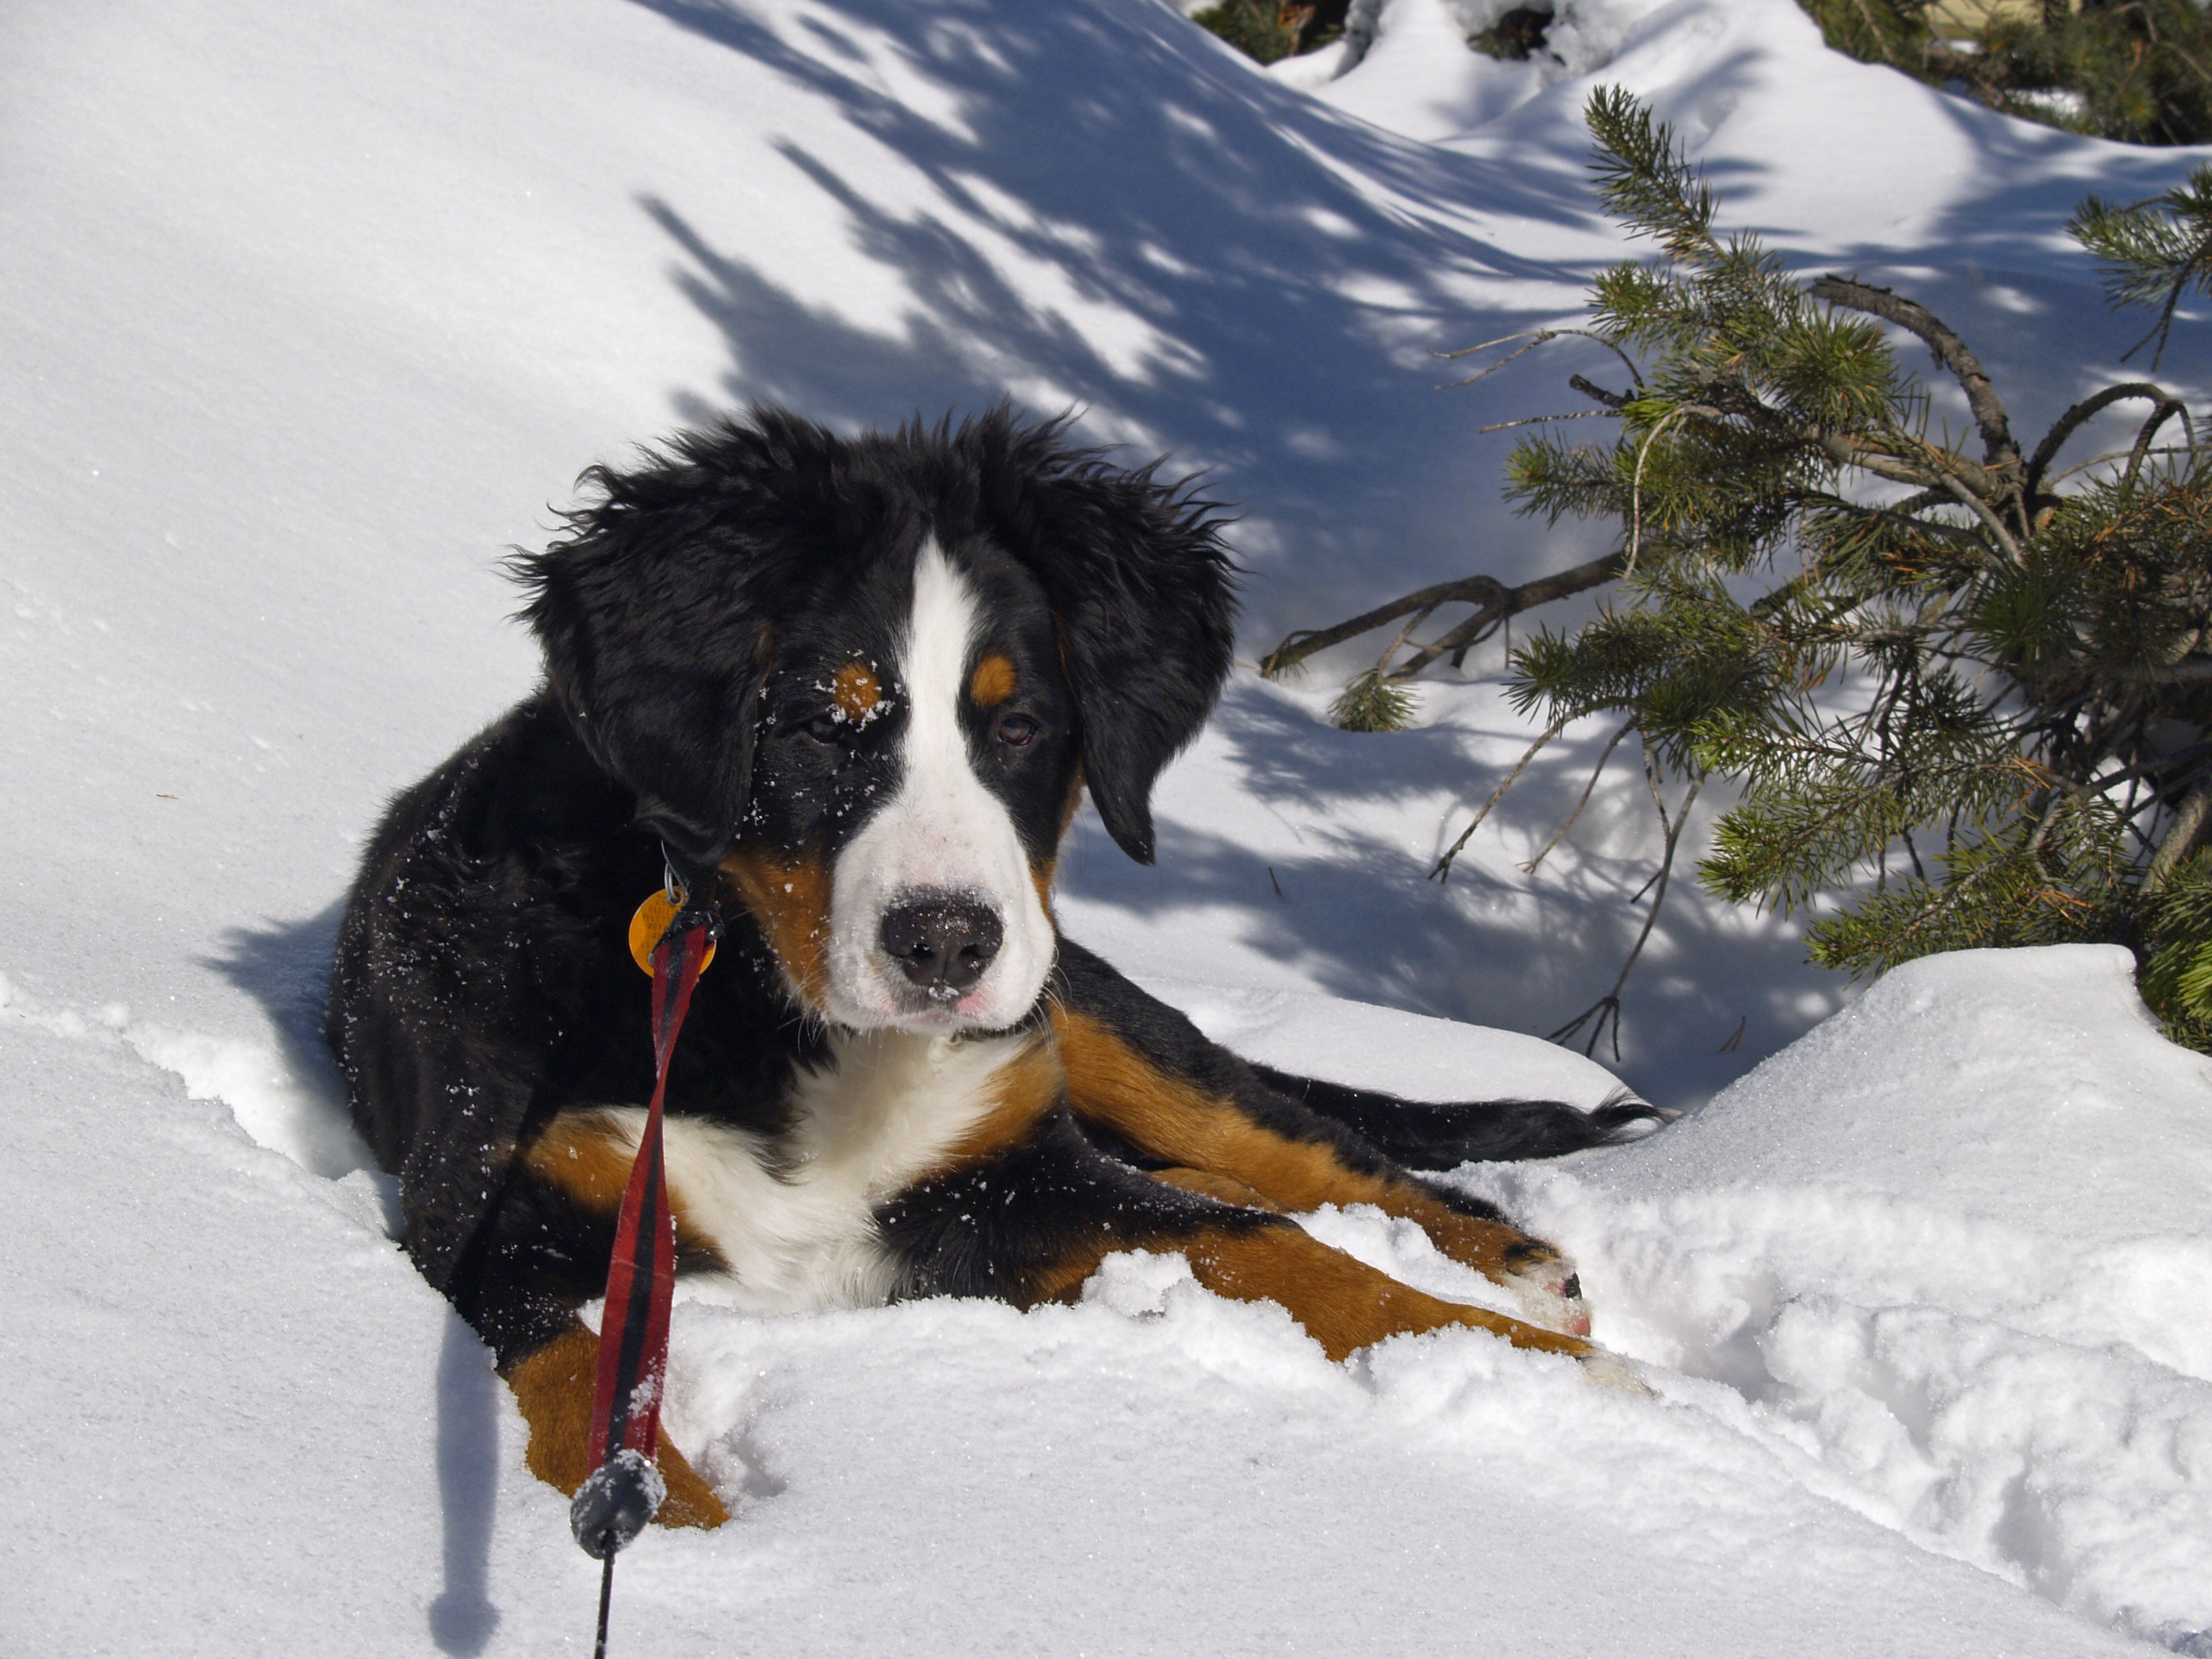
mountain, snow, winter, dog, canine, pet, mammal, vertebrate, bernese mountain dog, bernese, entlebucher mountain dog, berner, dog like mammal, greater swiss mountain dog, appenzeller sennenhund